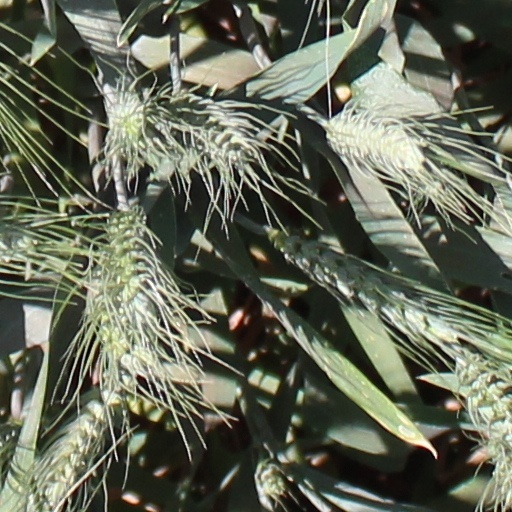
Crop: wheat